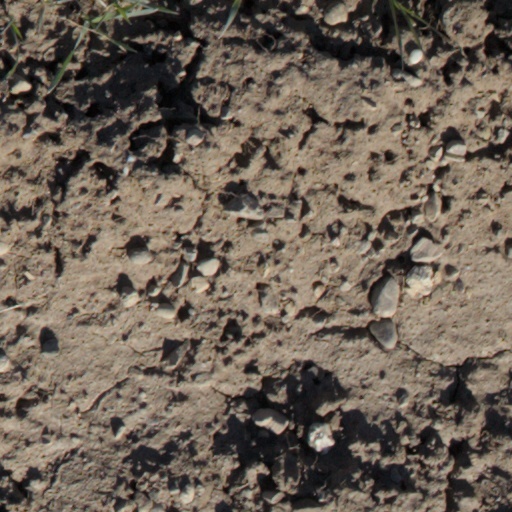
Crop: wheat